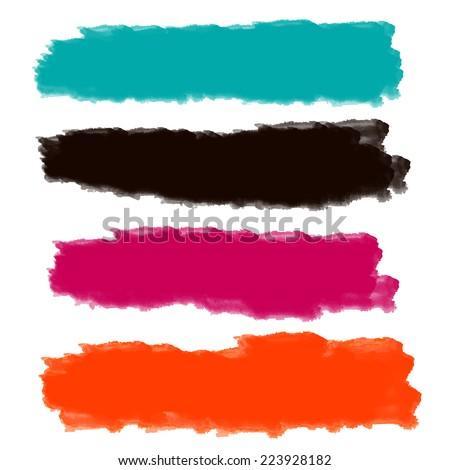
set watercolor colorful lines , paint stains isolated on a white background .